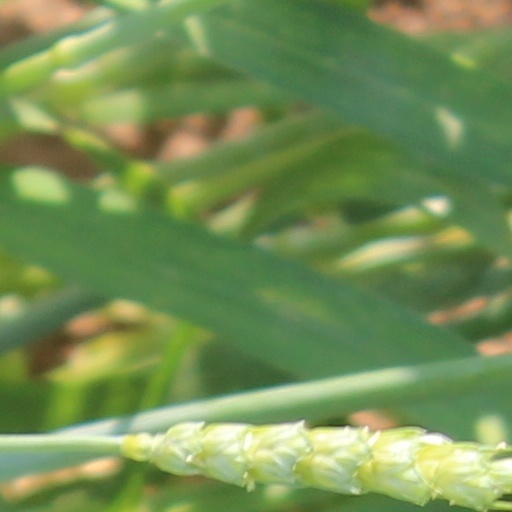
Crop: wheat